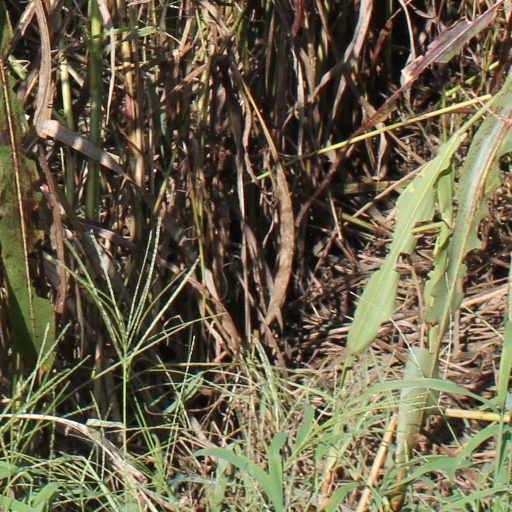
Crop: sorghum